Cap-Haïtien

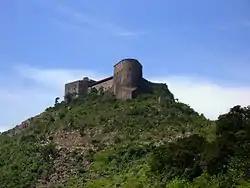
View of the Citadelle Laferrière, in northern Haiti

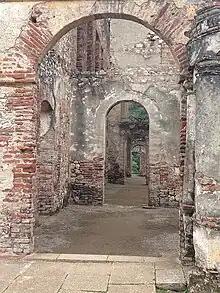
Inside the ruins of Sans Souci Palace

Cormier Plage is another beach on the way to Labadie, and there are also water taxis from Labadie to other beaches, like Paradis beach. In addition, Belli Beach is a small sandy cove with boats and hotels. Labadie village can be visited from here.